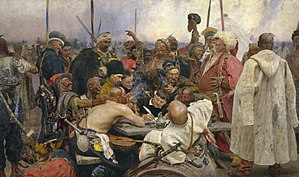
Kosakker / Zaporogkosakkernes politiske selvbevidsthed vågner
Zaporozje-kosakkernes brev til den tyrkiske sultan. Maleri af Repin
Kosakker er en folkegruppe, der stammer fra Ruslands sydlige egne. Betegnelsen bruges især om et medlem af et militært rytterregiment.